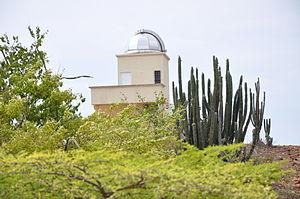
Le désert de la Tatacoa est un désert situé en Colombie, au nord du département de Huila, à 38 kilomètres de la ville de Neiva.